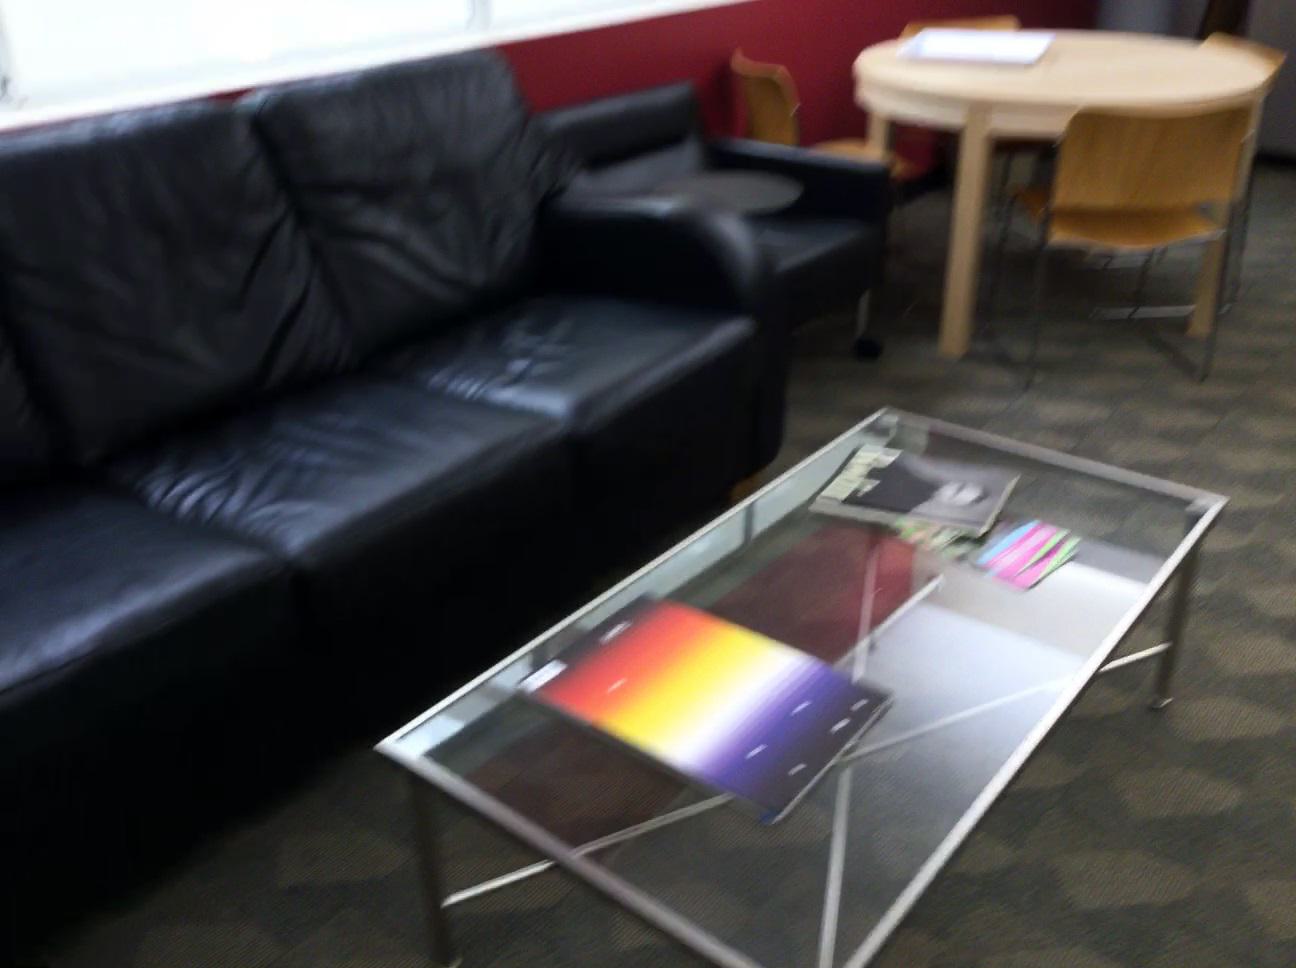
Question: In the image, there is the couch. Pinpoint several points within the vacant space situated in front of the couch from the object's perspective. Your final answer should be formatted as a list of tuples, i.e. [(x1, y1), ...], where each tuple contains the x and y coordinates of a point satisfying the conditions above. The coordinates should be between 0 and 1, indicating the normalized pixel locations of the points.
Answer: [(0.769, 0.356), (0.843, 0.392), (0.811, 0.385), (0.780, 0.379), (0.751, 0.373), (0.860, 0.418), (0.826, 0.411), (0.792, 0.404), (0.762, 0.397), (0.732, 0.389), (0.842, 0.439), (0.806, 0.431), (0.774, 0.423), (0.743, 0.415), (0.714, 0.408), (0.860, 0.471), (0.272, 0.871), (0.282, 0.987), (0.253, 0.949), (0.226, 0.915), (0.177, 0.963)]